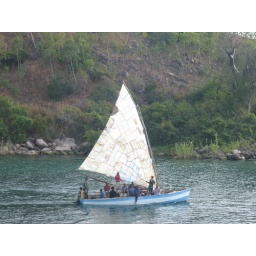
the sail on this boat was made by stitching maize sacks together - amazing!